Artistic development of Tom Thomson

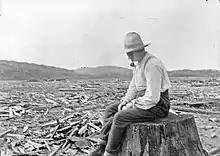
"A northern mill-yard, II", 1913-14. Library and Archives Canada, Ottawa. Probably a view of the mill-yard of the abandoned Gilmour Lumber Company at Canoe Lake. The man seated on the stump is thought to be Tom Wattie, an Algonquin Park ranger.

Thomson occasionally used photography to capture things that gained his interest, such as fish he caught, images of his friends or the landscape. He does not seem to have used any of his photographs for producing art, with none of the extant photos corresponding to any of his paintings. He instead preferred to capture images with small oil sketches, and nearly all of the works he produced are among these small sketches. David Silcox however has speculated that "Drowned Land" (and perhaps other paintings) may have been painted with a photograph as a memory aid given their "uncanny precision."